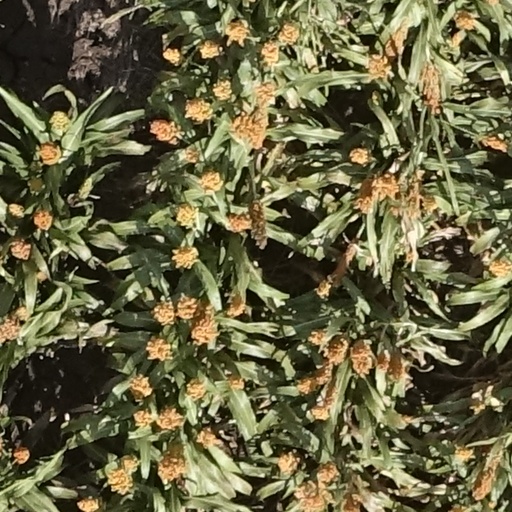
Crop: sorghum